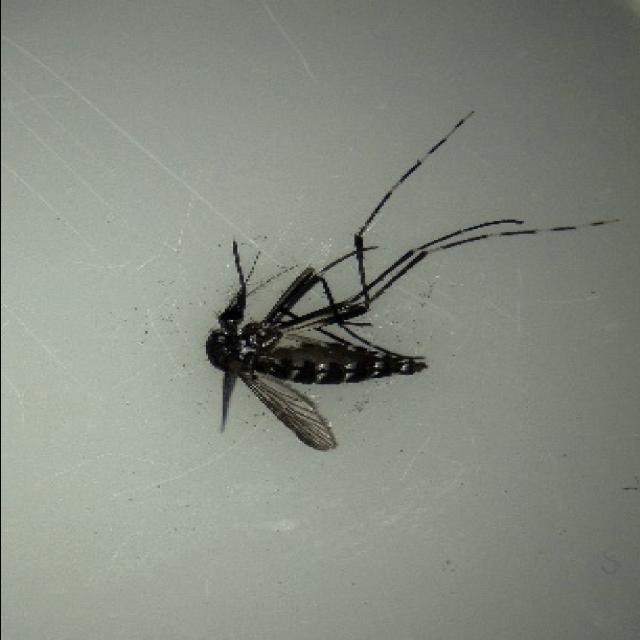
Species: aedes_albopictus